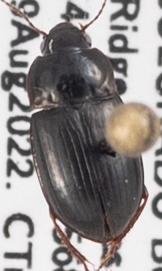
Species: Amara quenseli
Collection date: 2022-08-09
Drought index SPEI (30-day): -0.142
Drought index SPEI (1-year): -0.88
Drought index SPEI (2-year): -1.106